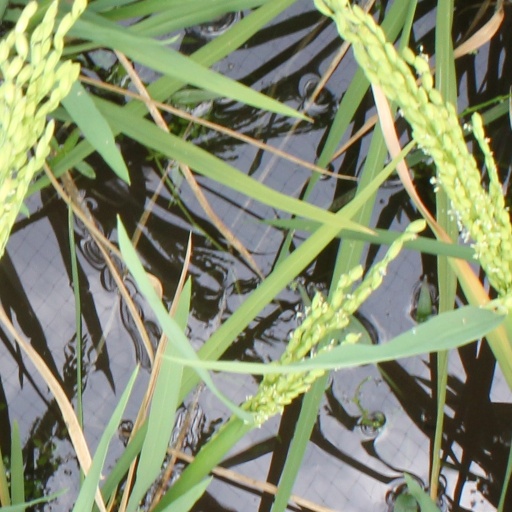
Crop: rice